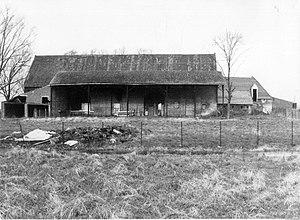
La ferme du Héron au moment des premiers travaux de restauration , archives de la ville de Villeneuve d'Ascq
La Ferme du Héron, anciennement Ferme Lenglet, est un domaine agricole bâti au XVIIIᵉ siècle et situé dans le département français du Nord en région Hauts-de-France.